Malebogo Molefhe

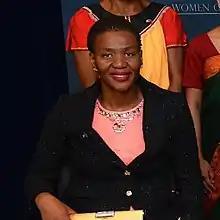
Malebogo Molefhein at the 2017 International Women of Courage award ceremony

Malebogo Molefhe (born 1980) is a Motswana basketball player who became an activist against gender based violence after being shot eight times. In 2017, she received an International Women of Courage Award.